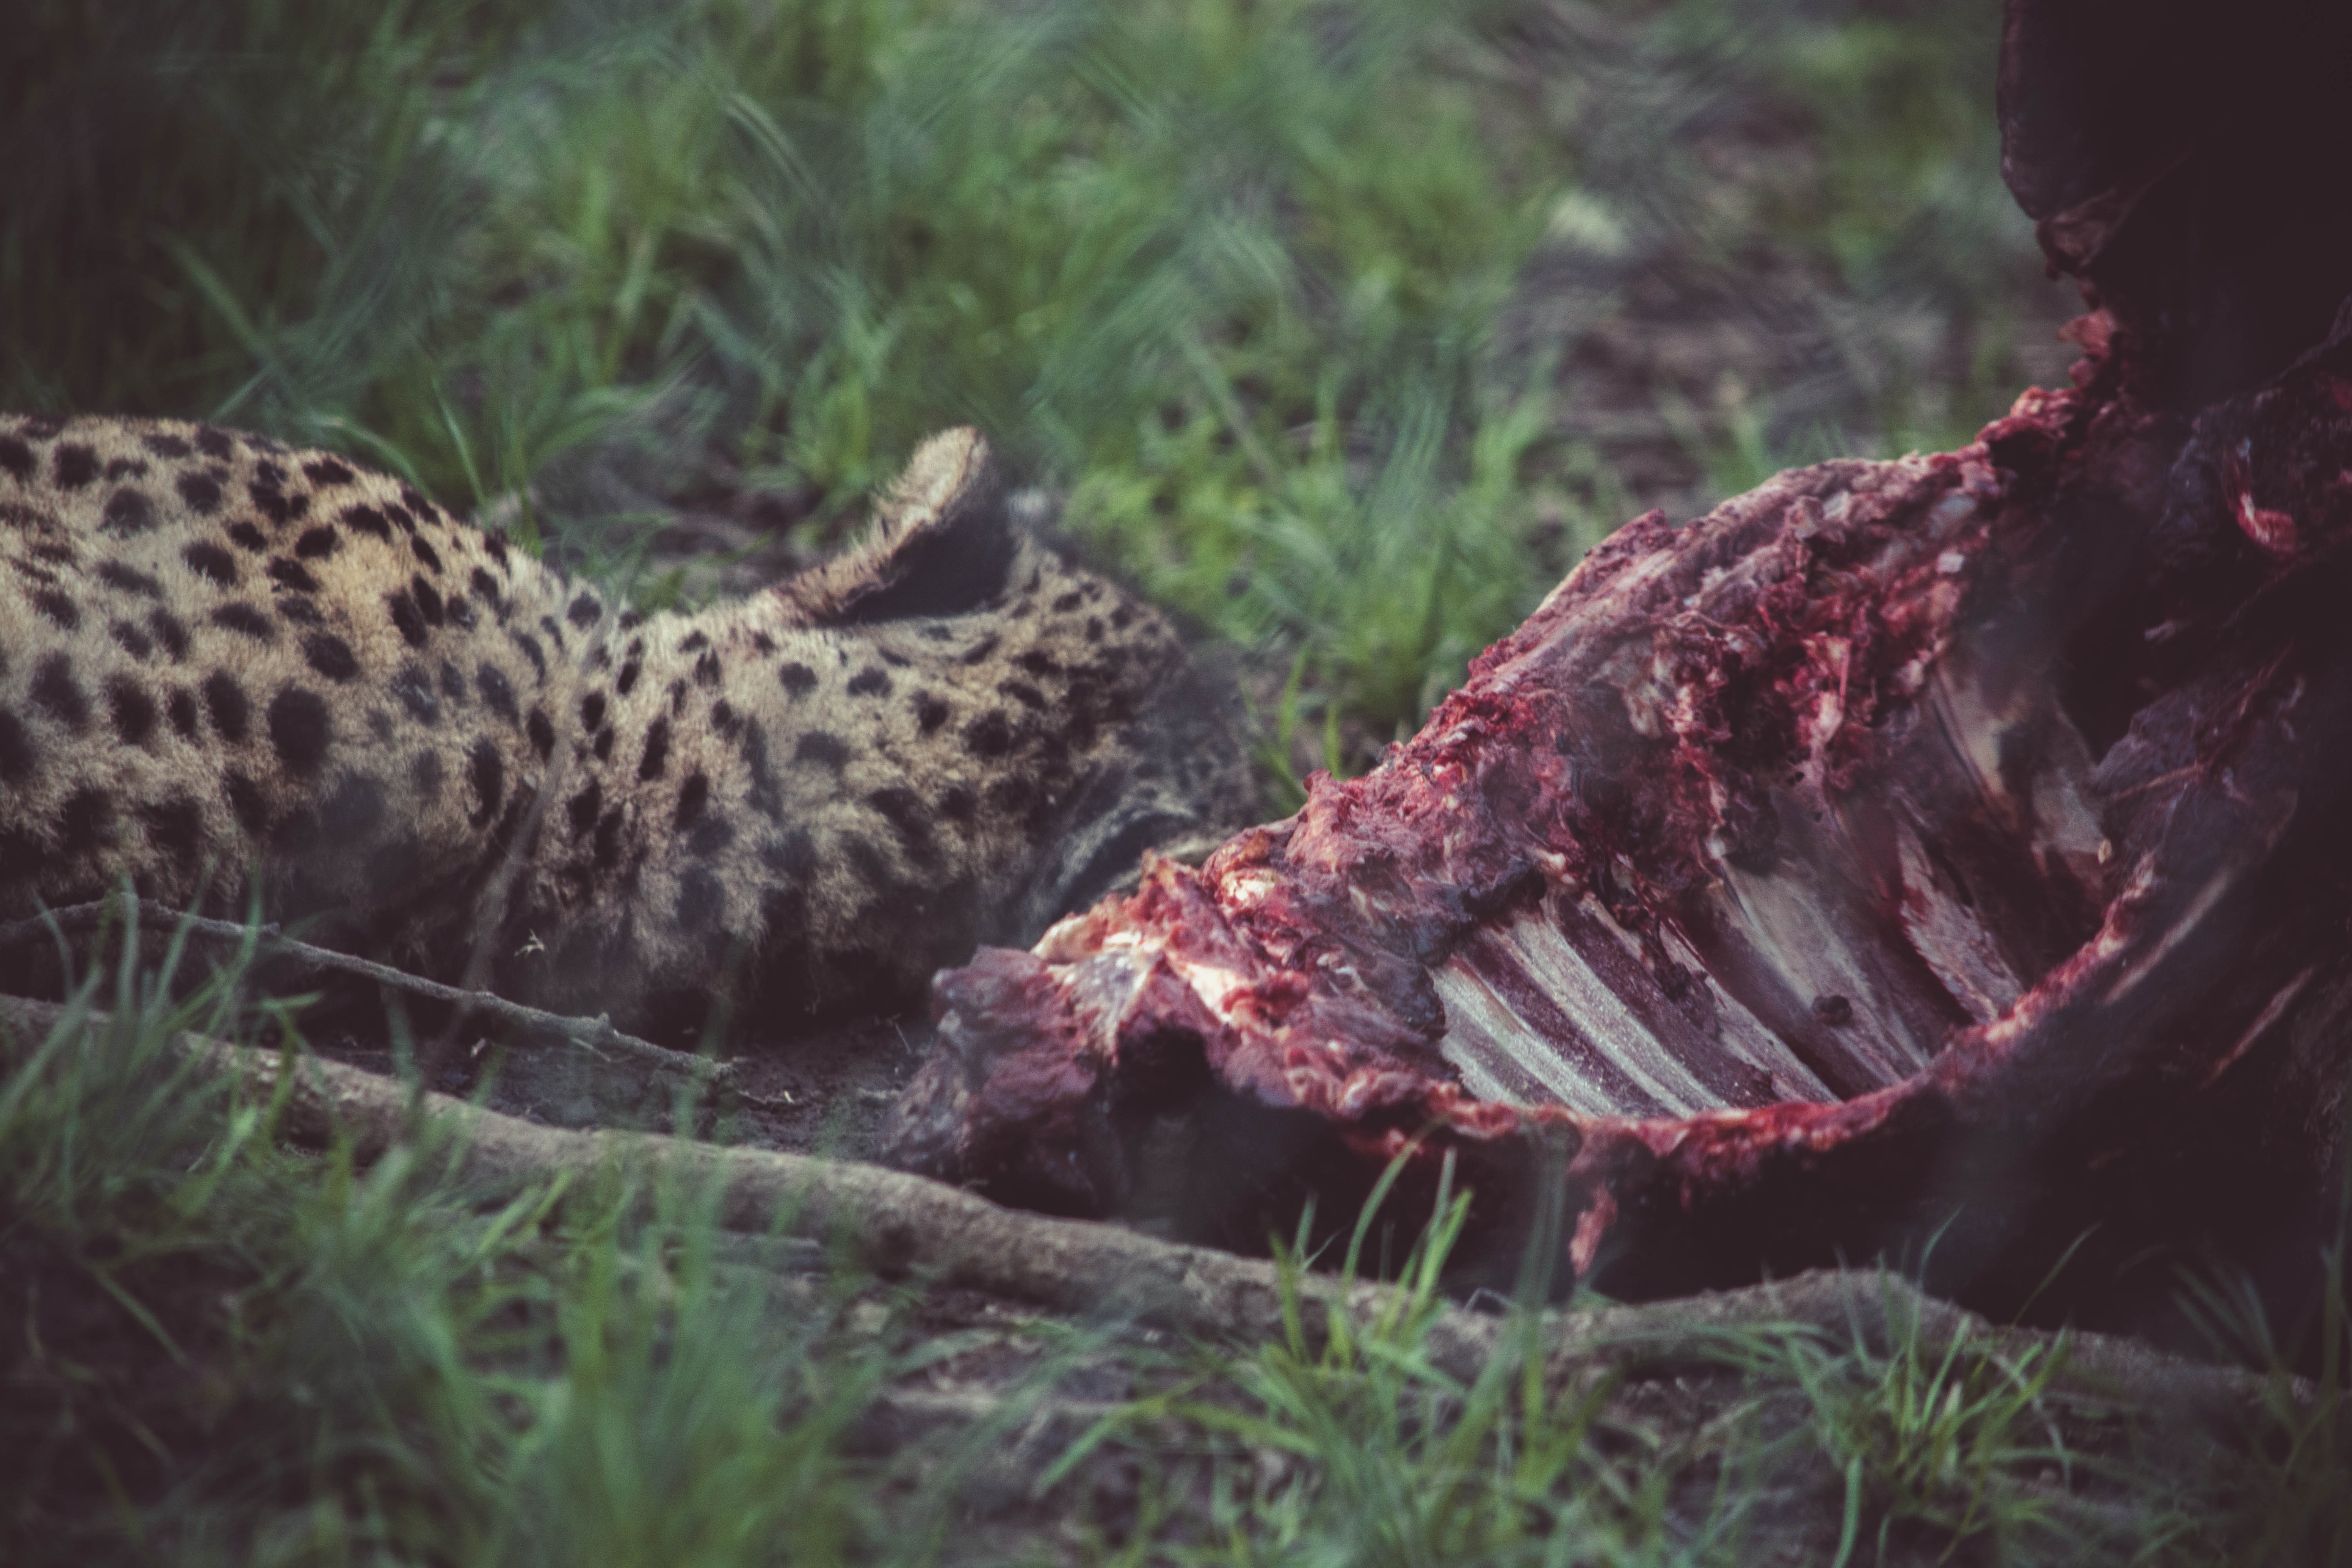
wildlife, terrestrial animal, felidae, jaguar, leopard, nature reserve, cheetah, vegetation, wilderness, big cats, African leopard, carnivore, safari, snout, small to medium sized cats, organism, grass, adaptation, fawn, plant community, whiskers, jungle, national park, landscape, savanna, plant, snow leopard, predation